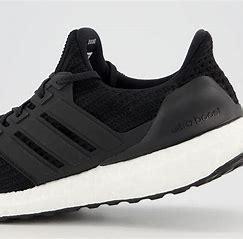
Brand: Adidas
Model: Ultra Boost